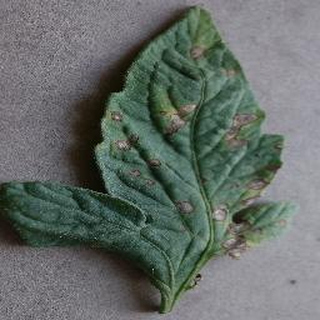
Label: tomato_early_blight